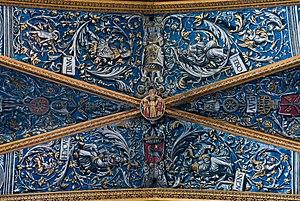
Détail d'une voûte sur croisée d'ogives quadripartite située à 30m du sol, peintes entre 1509 et 1512 (Cathédrale Sainte-Cécile, Albi)
La cité épiscopale d'Albi est un ensemble architectural essentiellement médiéval situé dans la ville d'Albi, en France. Sa construction est marquée par la brique rouge de terre cuite.